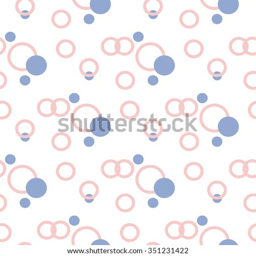
geometric seamless pattern in color of the year .